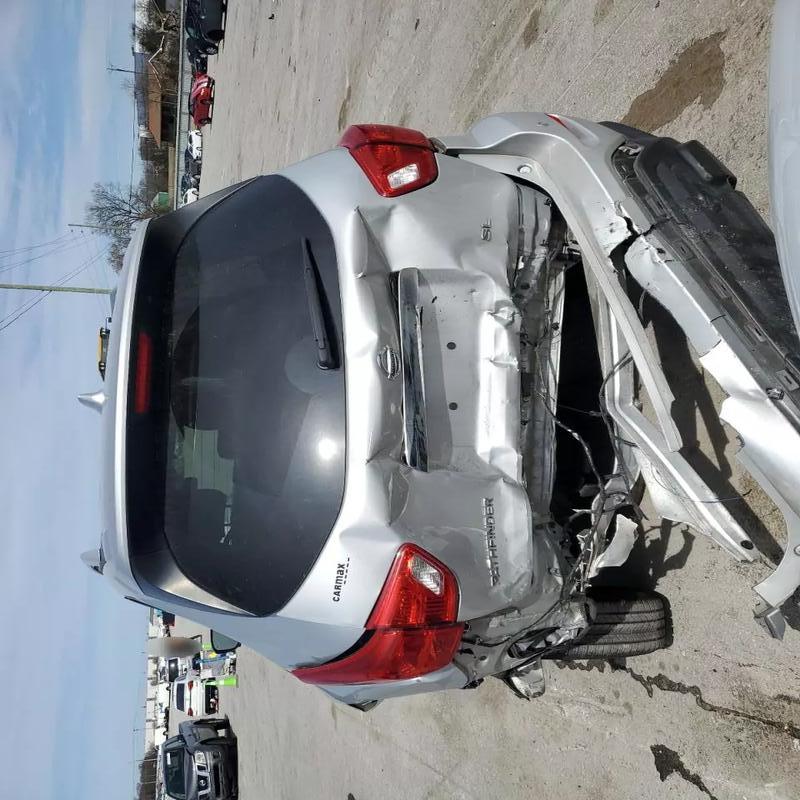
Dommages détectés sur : aile arrière gauche, malle, feu arrière gauche, pare-choc arrière, plaque d'immatriculation arrière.
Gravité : majeur